Kjell Jonevret

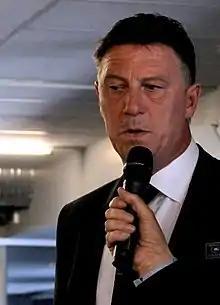
Jonevret in 2014

Kjell Anders Jonevret (born 28 June 1962) is a Swedish football coach and a former player.